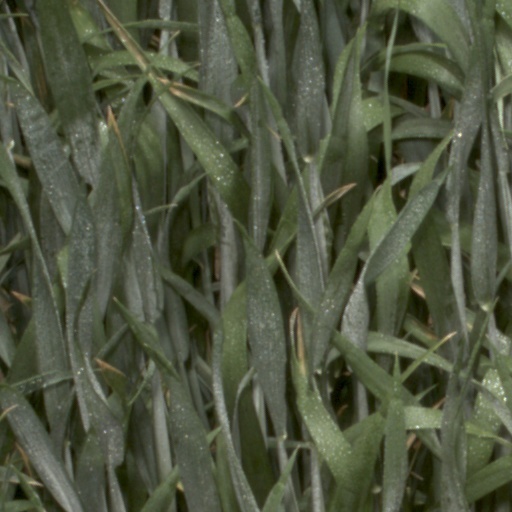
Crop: wheat